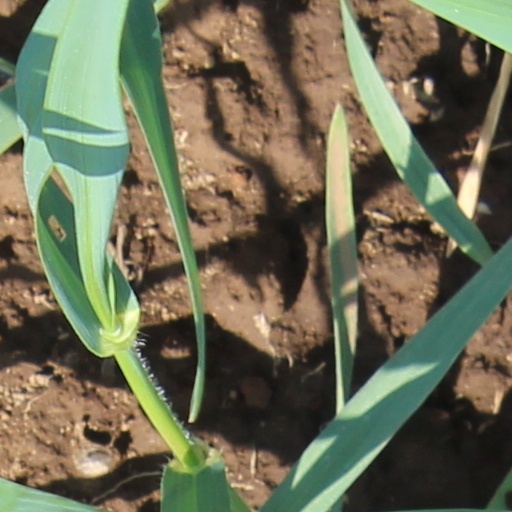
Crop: wheat